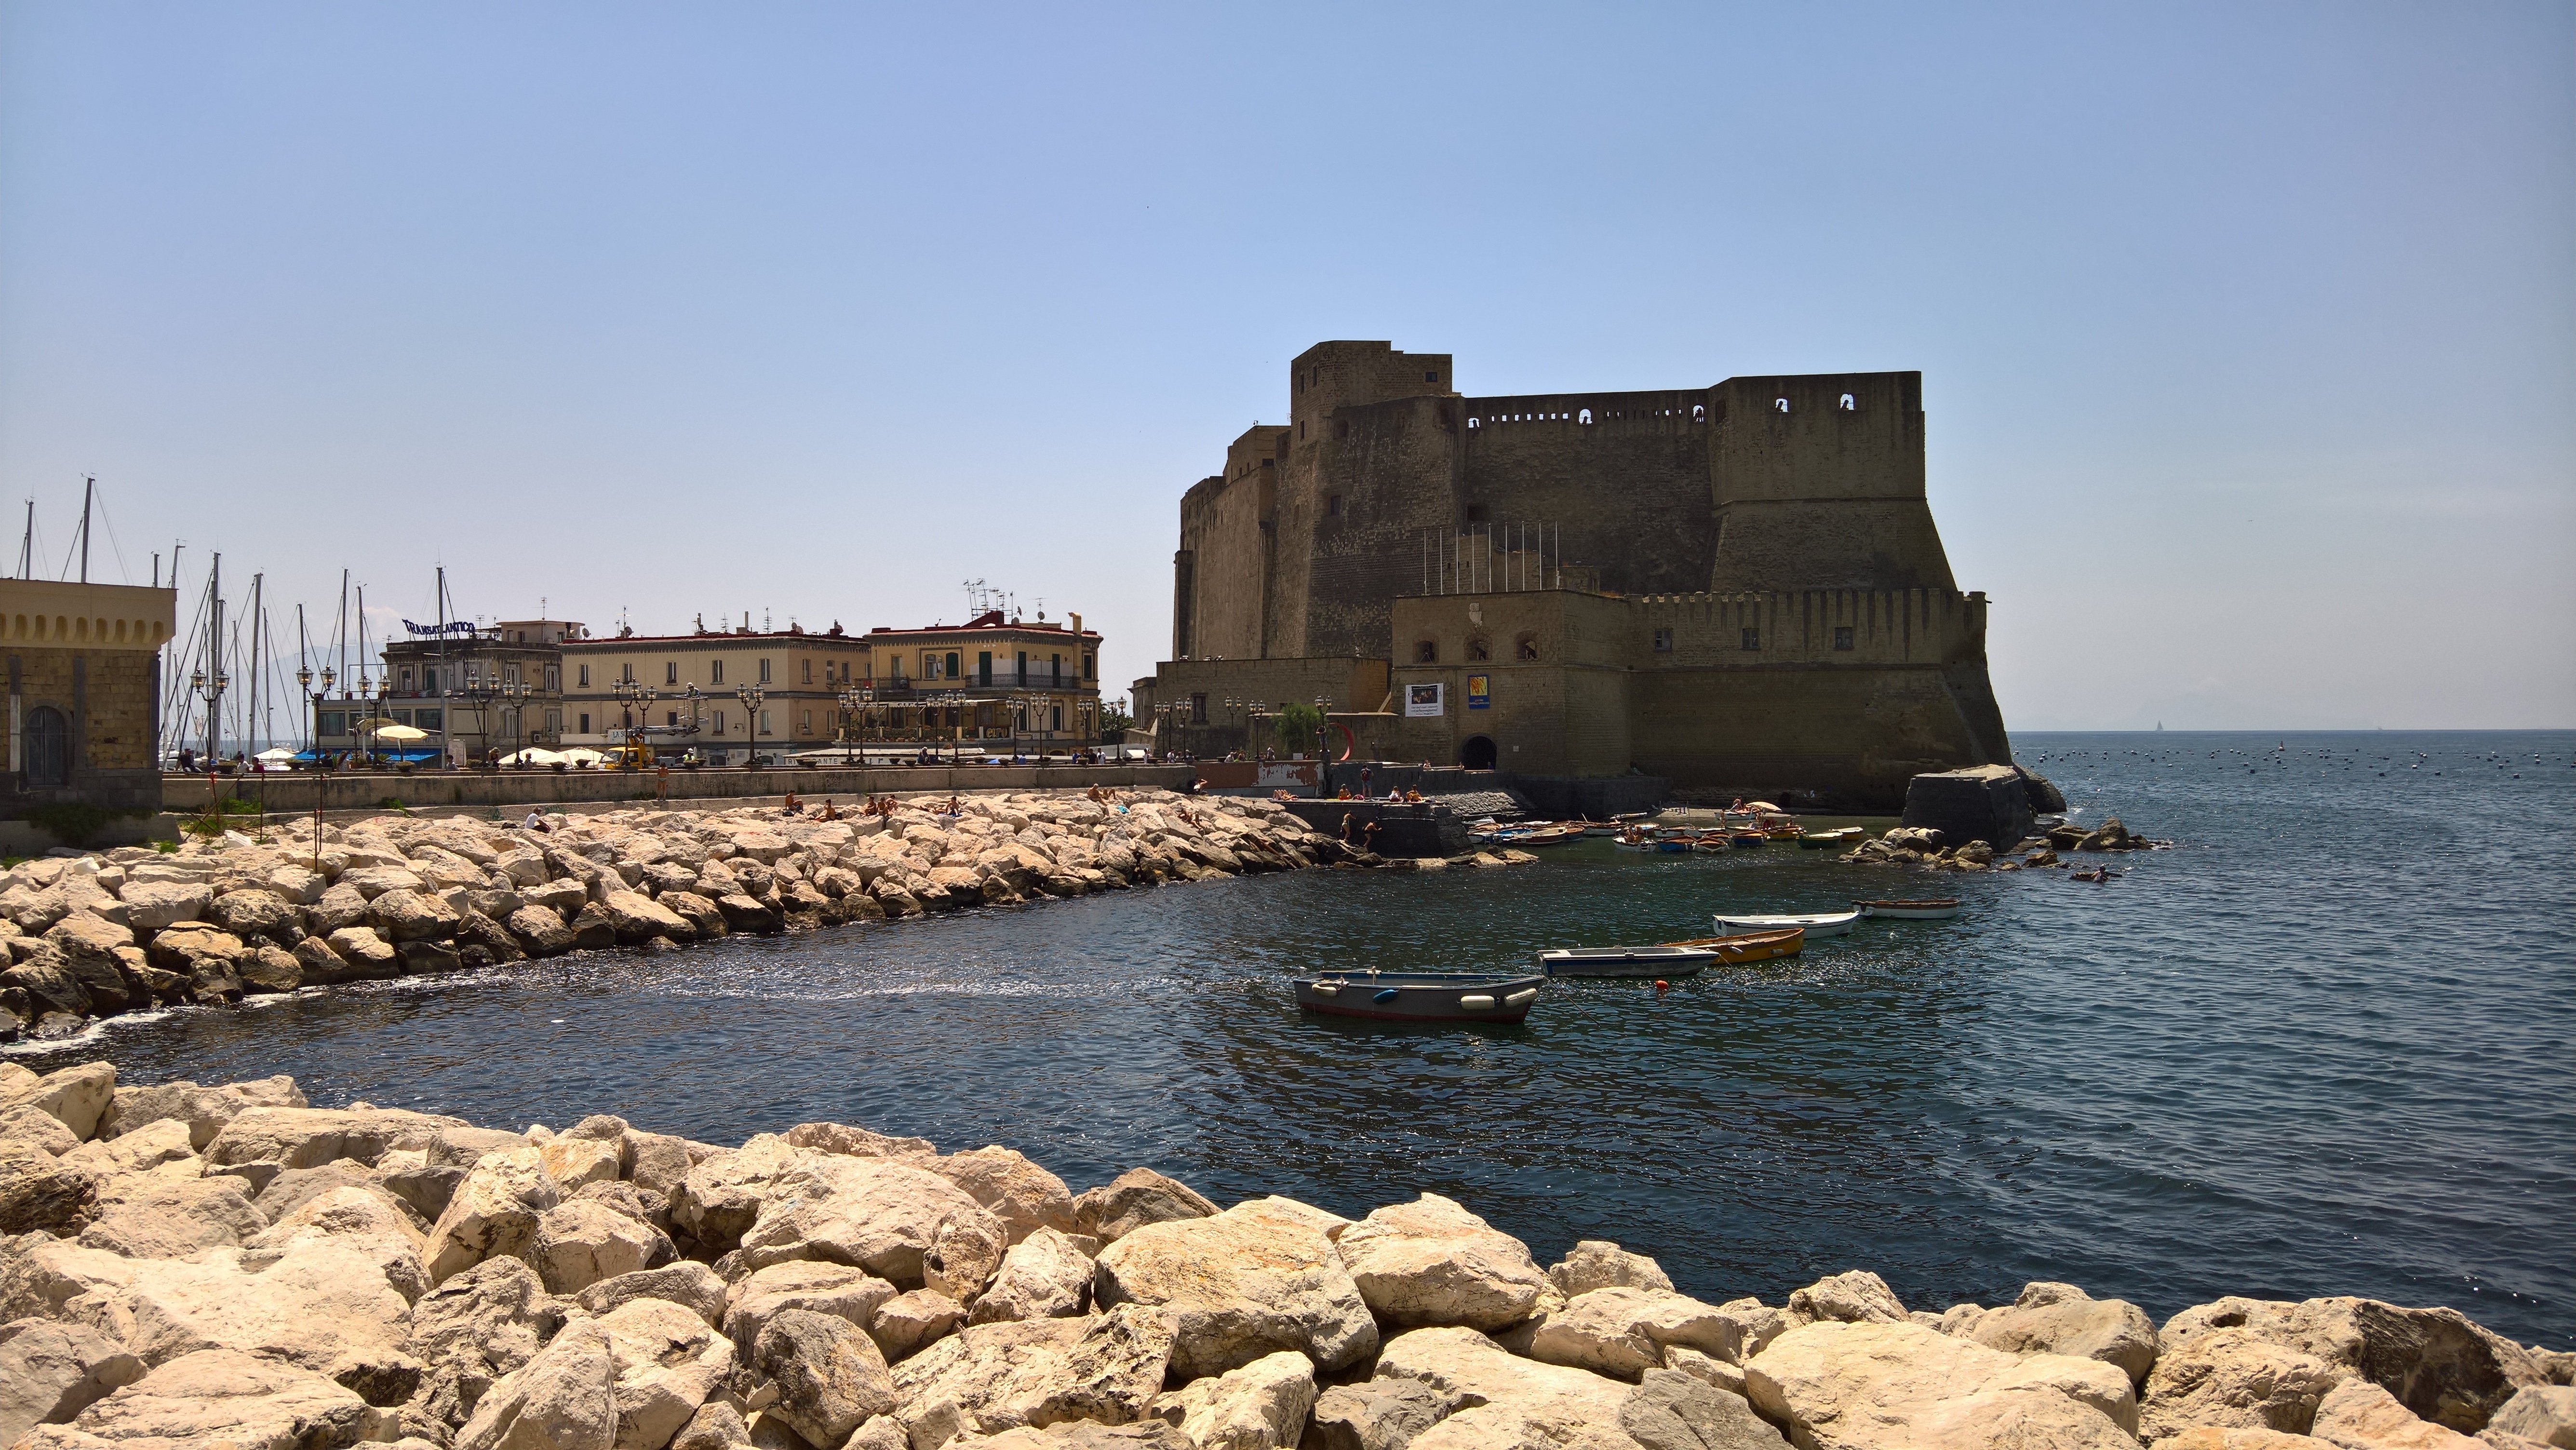
sea, coast, rock, shore, vacation, cliff, tower, bay, landmark, fortification, tourism, terrain, ruins, breakwater, cape, ancient history